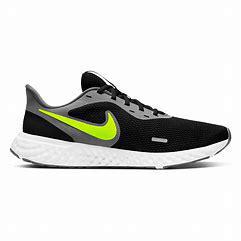
Brand: Nike
Model: Revolution 5